Lord Edward FitzGerald

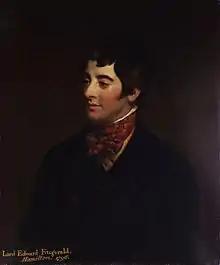
Portrait of Edward FitzGerald by Hugh Douglas Hamilton, 1796. National Portrait Gallery, London.

According to Thomas Moore, Lord Edward FitzGerald was the only one of the numerous suitors of Sheridan's first wife, Elizabeth, whose attentions were received with favour; and it is certain that, whatever may have been its limits, a warm mutual affection subsisted between the two. She conceived a child by him, a baby girl who was born on 30 March 1792 but who died in October of the following year.